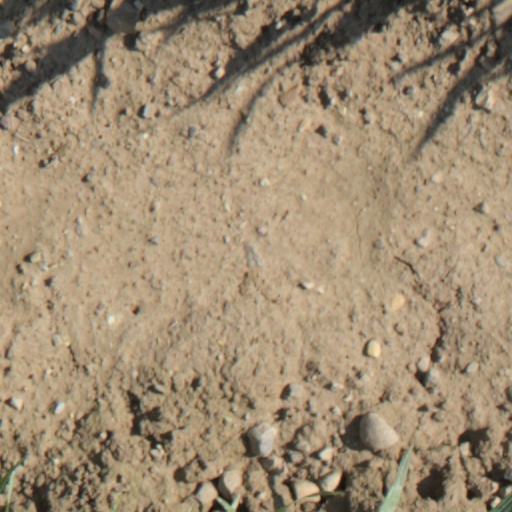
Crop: wheat